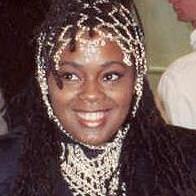
Age: 26